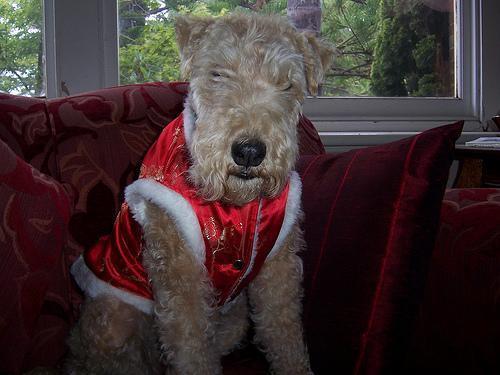
Lakeland_terrier